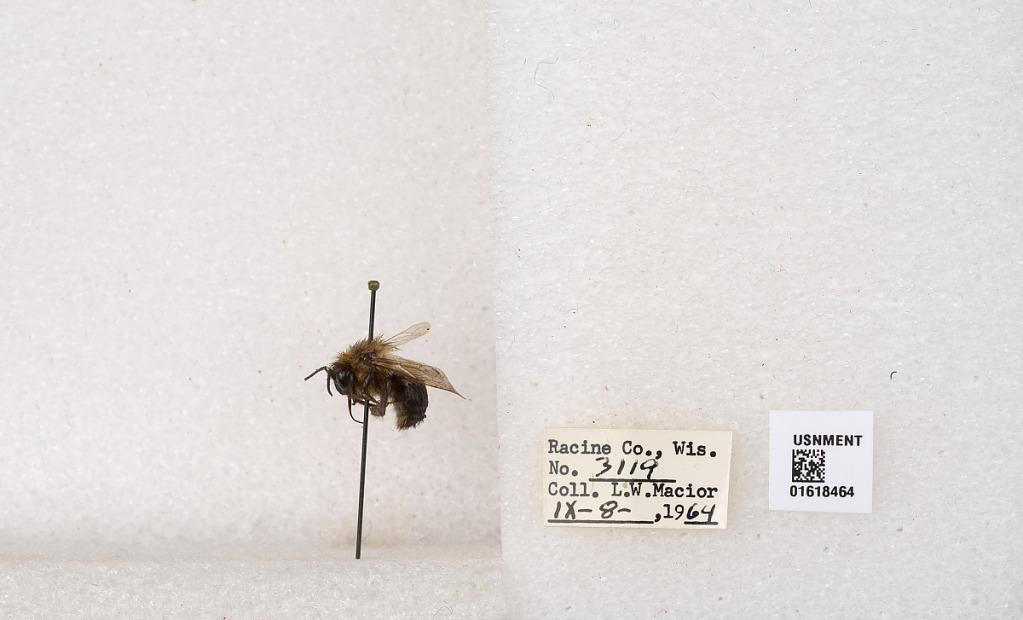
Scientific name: Bombus impatiens Cresson
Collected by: L. Macior
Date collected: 1964-9-8
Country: United States
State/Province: Wisconsin
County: Racine
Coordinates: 42.7261, -87.7828